Taliesin (studio)

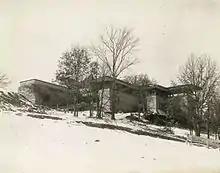
An early photograph of Taliesin, taken during its first winter, 1911–12

At Taliesin, Wright wanted to live in unison with Mamah, his ancestry, and with nature. He chose only local building materials. The house was designed to nestle against the hill, in an example of Wright's "organic architecture". The bands of windows, one of his trademarks, allow nature to enter the house, and the fluid transitions from interior to exterior were radical for the time. This was in keeping with Wright's belief that the architecture should be "of" the hill, not "on" it. "I attend the greatest of churches. I spell nature with a capital N. That is my church", he said in a TV interview in 1957.